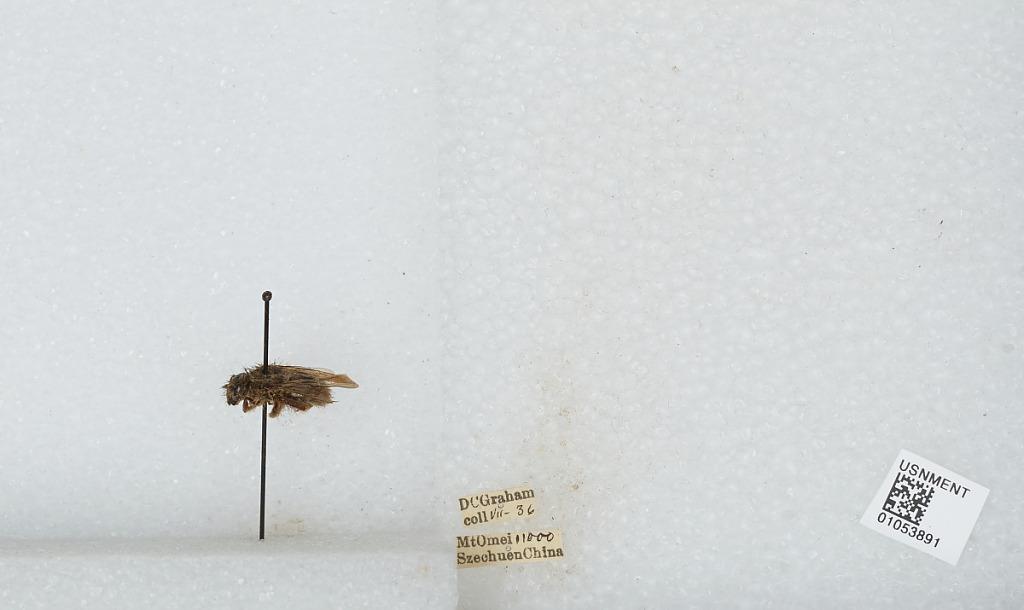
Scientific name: Bombus sp.
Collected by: D. Graham
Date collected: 1936-7-
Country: China
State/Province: Sichuan
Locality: Mount Emei